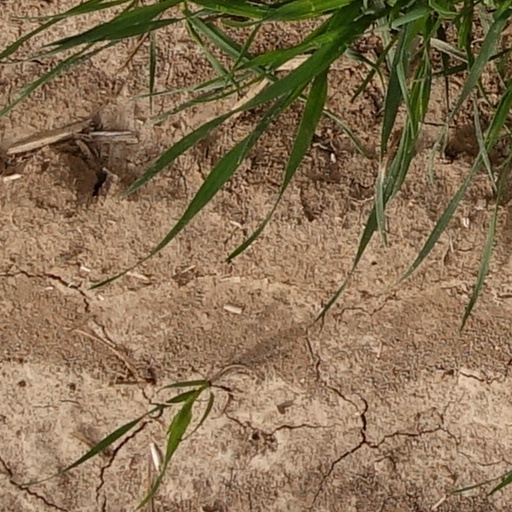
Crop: wheat